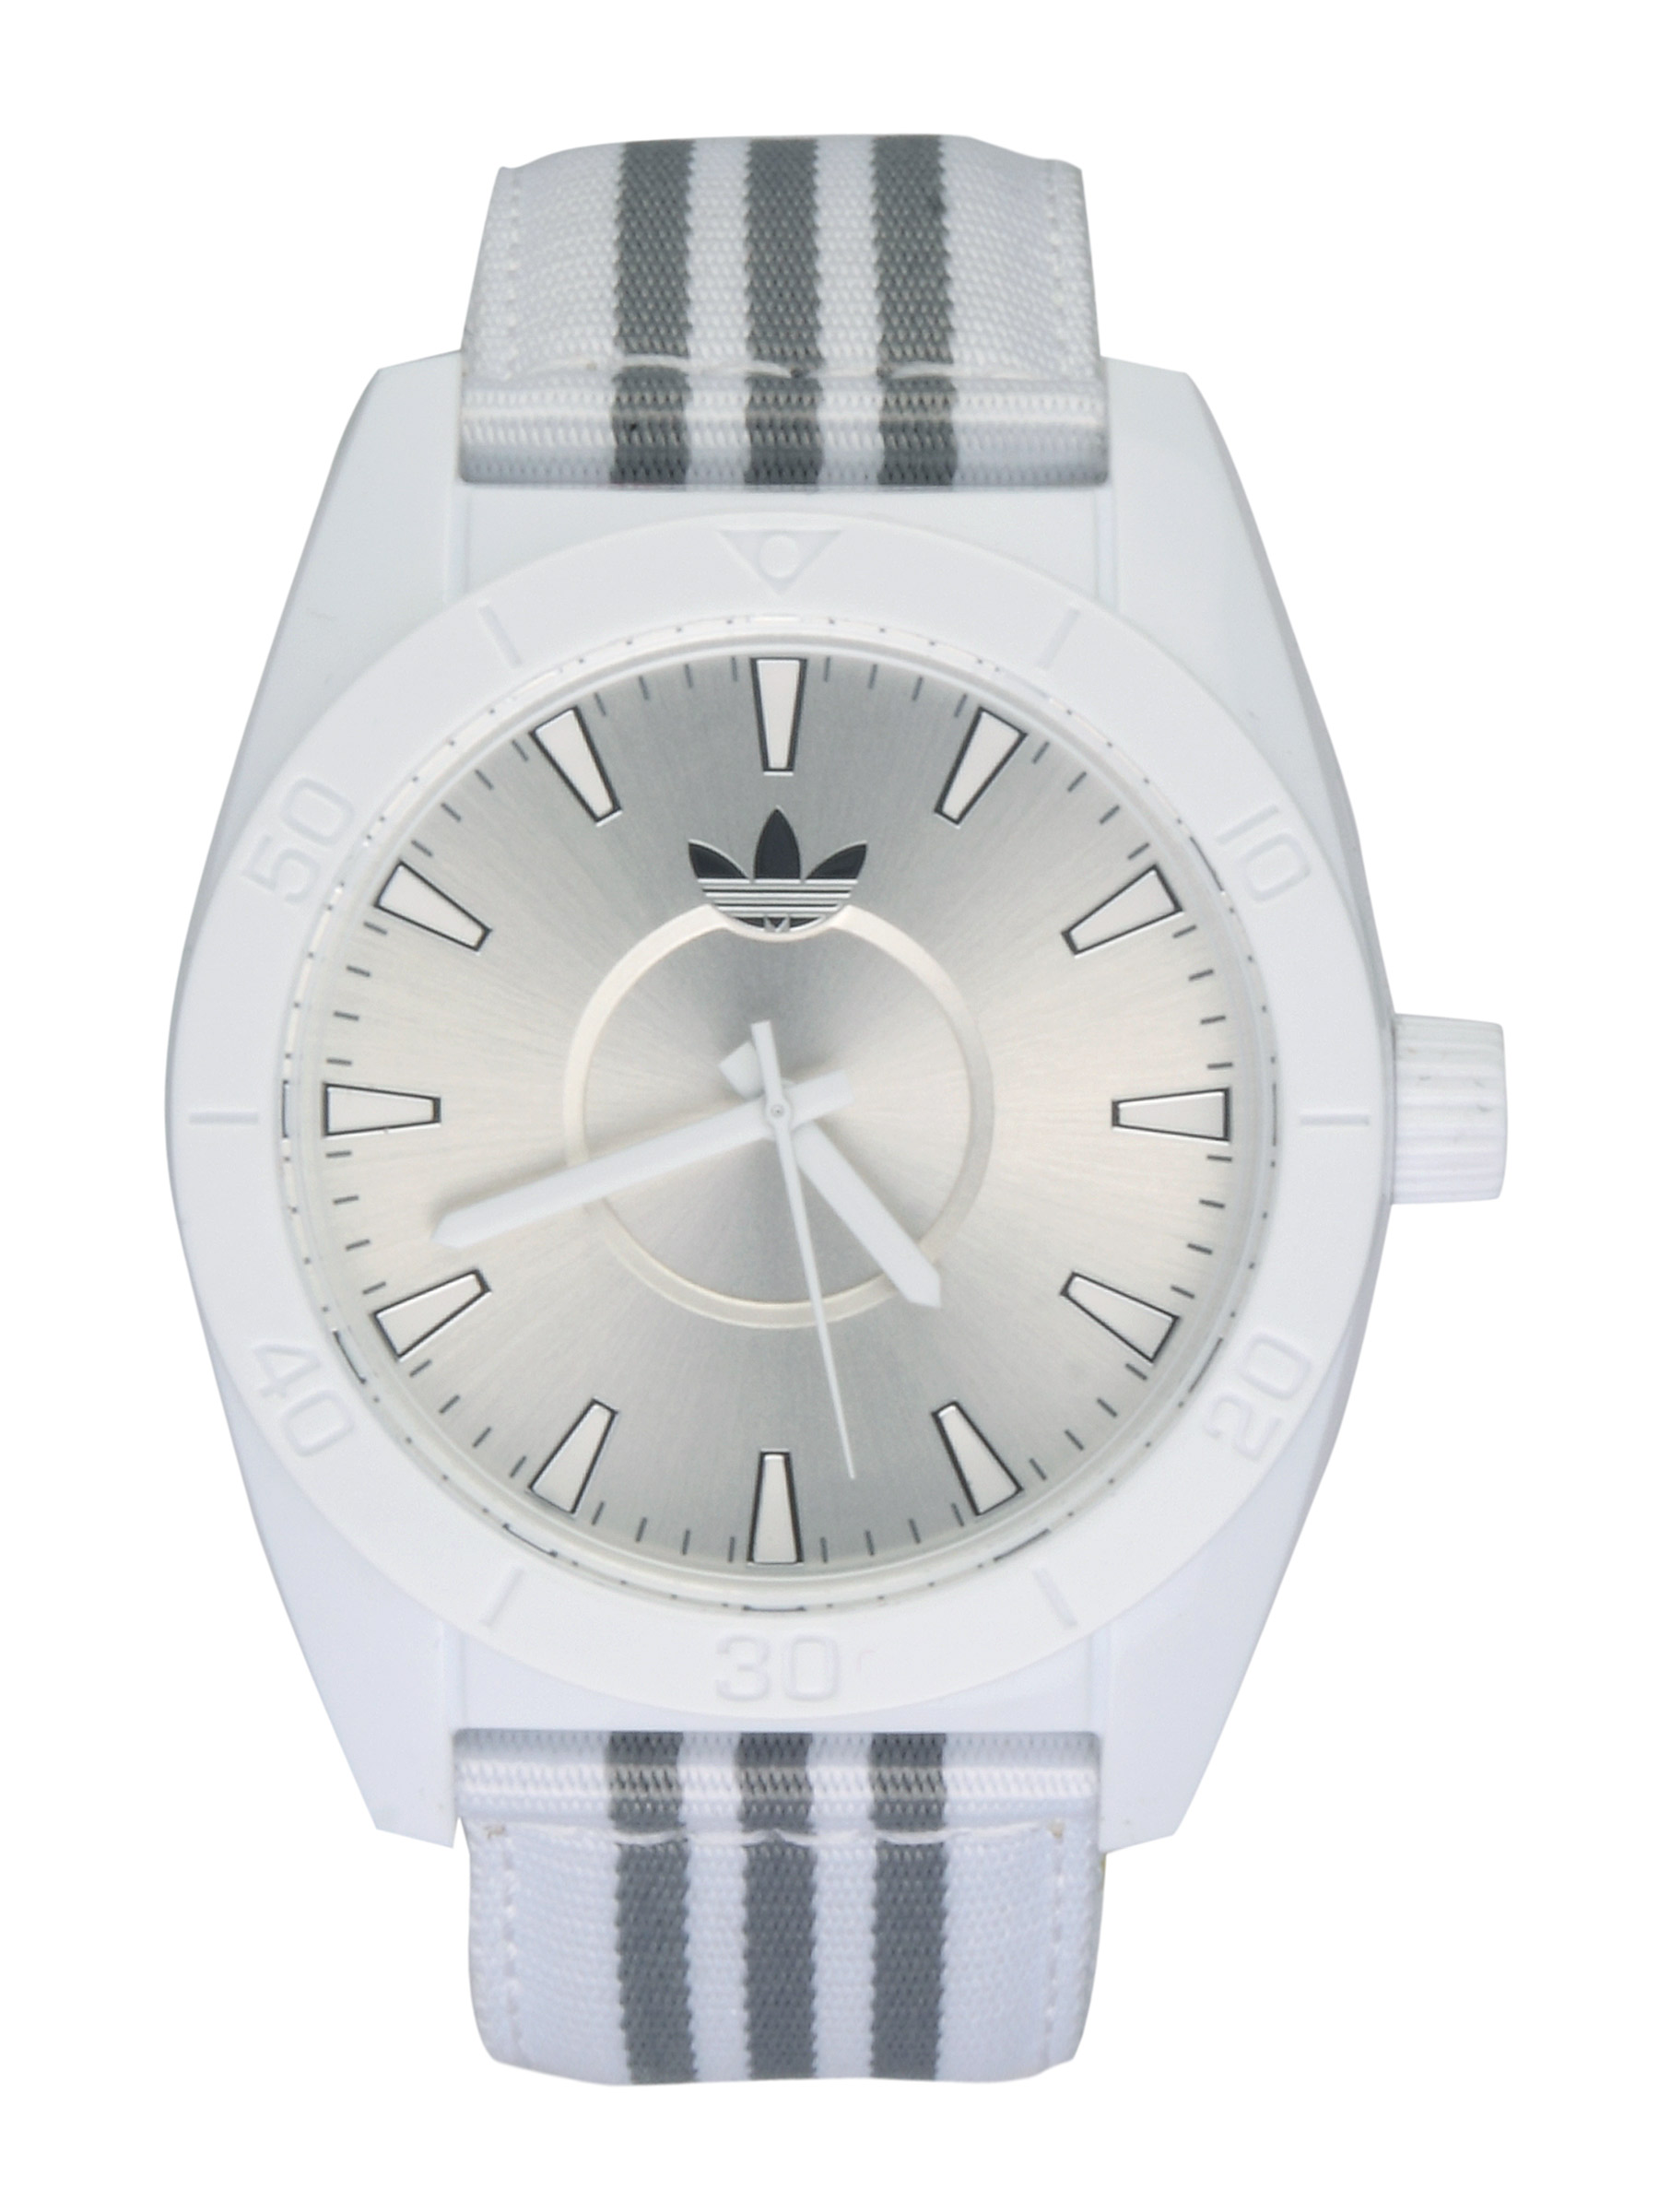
ADIDAS Originals Men White Dial Watch ADH2660
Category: Accessories / Watches / Watches
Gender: Men
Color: White
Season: Winter 2016
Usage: Casual